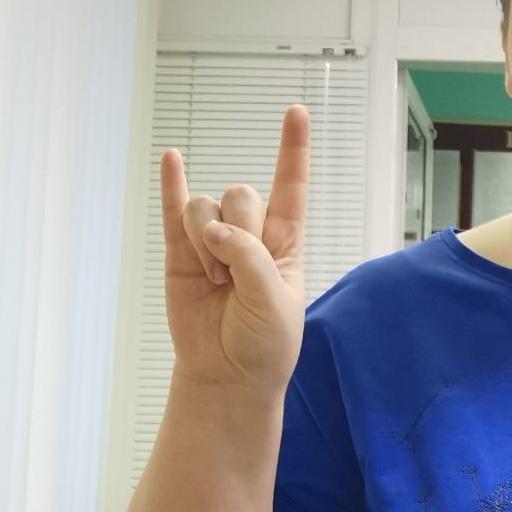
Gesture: rock